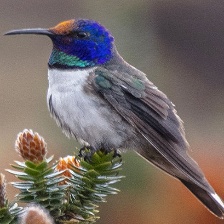
Species: ECUADORIAN HILLSTAR
Scientific name: OREOTROCHILUS CHIMBORAZO
ImageNet parent category: hummingbird